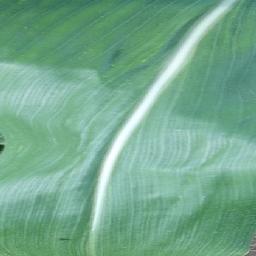
Label: Corn_(Maize)___Healthy